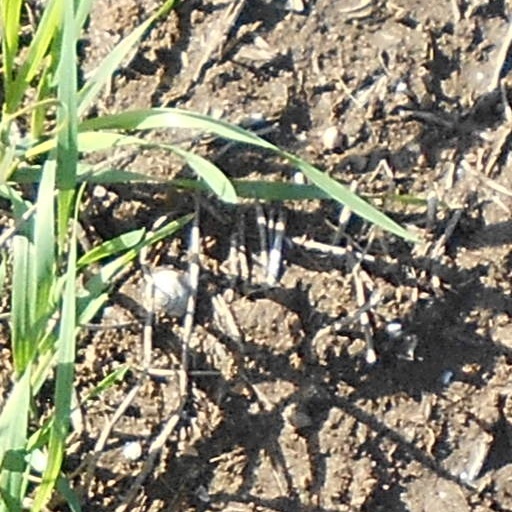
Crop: wheat